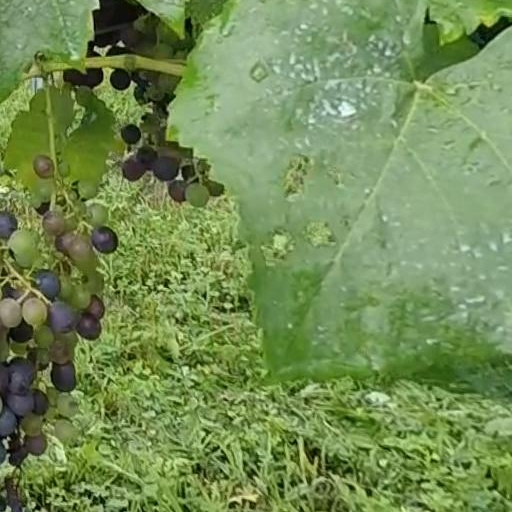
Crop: grape